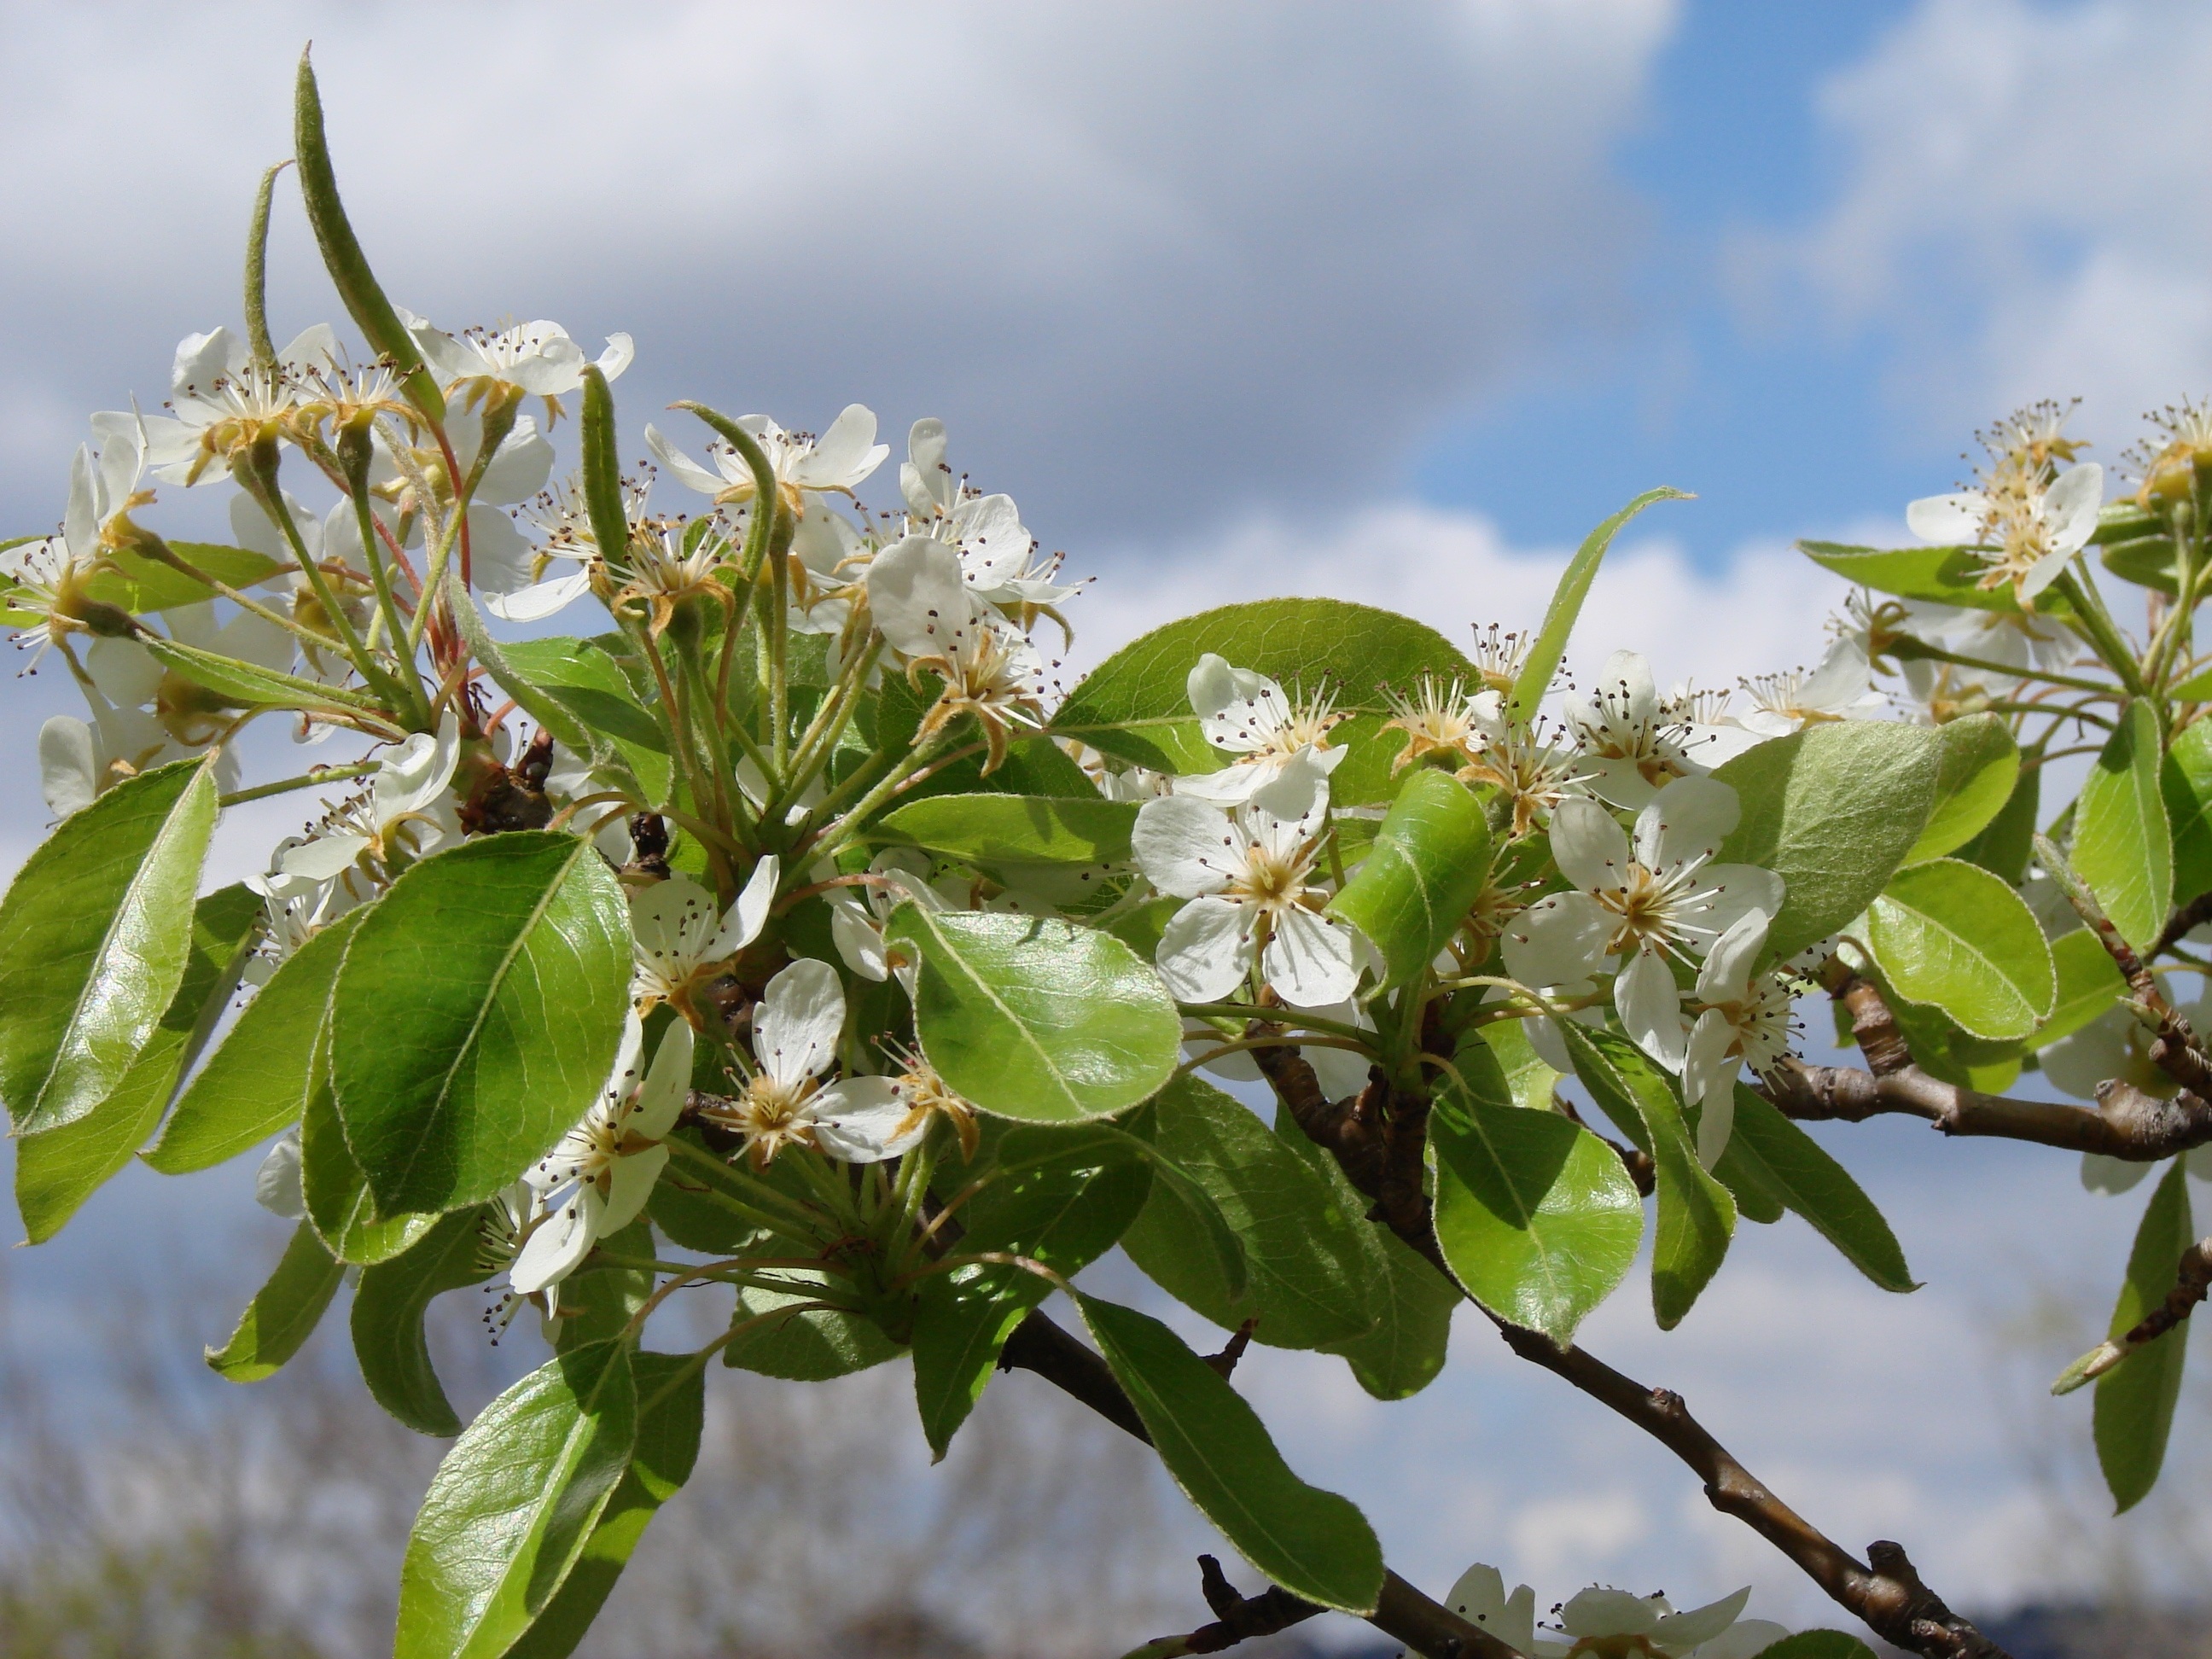
tree, nature, branch, blossom, plant, fruit, leaf, flower, floral, food, green, produce, natural, evergreen, botany, garden, flora, wildflower, shrub, flowering plant, woody plant, land plant